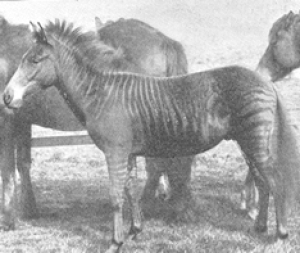
Le zébrule est un animal hybride issu du croisement d'un zèbre et d'une jument. Connu depuis la fin du XIXᵉ siècle, il est actuellement l'objet d'un nouvel engouement en raison de son apparence originale, particulièrement chez les éleveurs américains.
Un zébroïde est un équidé hybride issu d'un zèbre et d'un autre équidé. Il peut s'agir notamment du zébrule, croisement de cheval et de zèbre, ou bien du zébrâne, croisement de zèbre et d'âne, ou d'un croisement de zèbre et de bardot, ou du croisement entre un zèbre et un poney.